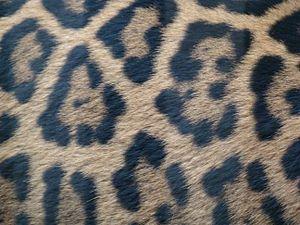
Détail des motifs de la robe d'un jaguar
Le jaguar est un mammifère carnivore de la famille des Felidae. C'est l'un des cinq « grands félins » du genre Panthera, avec le tigre, le lion, la panthère des neiges et le léopard. Son aire de répartition actuelle s'étend du Mexique à la majeure partie de l'Amérique centrale et de l'Amérique du Sud, jusqu'au nord de l'Argentine et du Paraguay. Hormis des errances occasionnelles de spécimens originaires du Mexique, le jaguar est une espèce extirpée des États-Unis depuis le début des années 1970. En France sa présence à l'état sauvage se limite à la Guyane.
En biologie, un ocelle est une tache arrondie qui sert de leurre ou de moyen d'intimidation sur la peau, les ailes, les plumes d'animaux. On en trouve chez les poissons, les oiseaux, les reptiles et les insectes, papillons notamment. Chez les félins, les ocelles, également appelés rosettes, servent de camouflage.